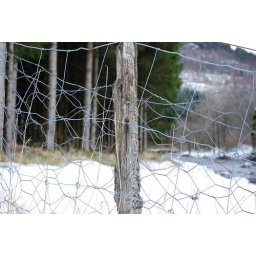
An old fence down by the river (Storelva)